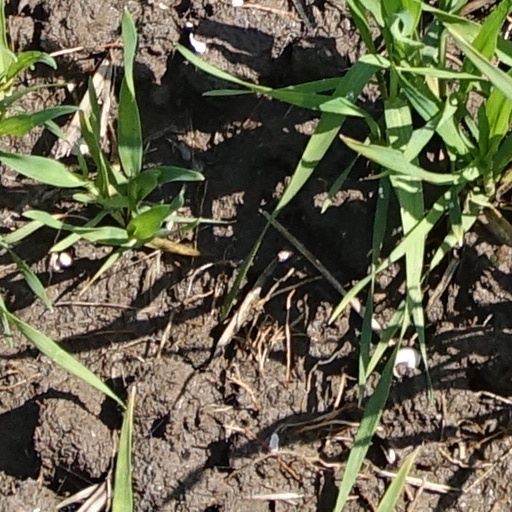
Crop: wheat